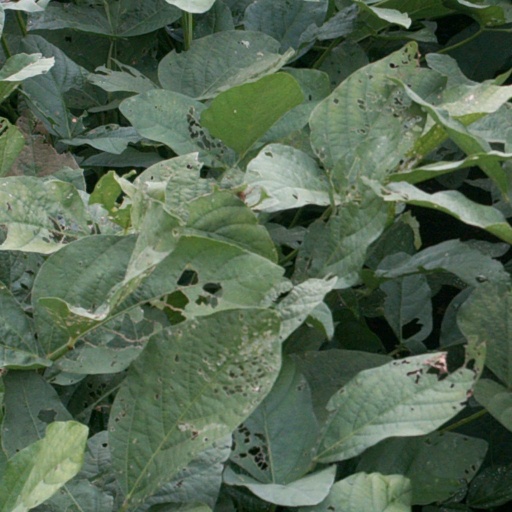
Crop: soybean